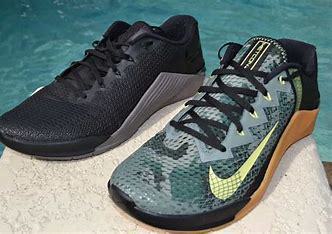
Brand: Nike
Model: Metcon 6